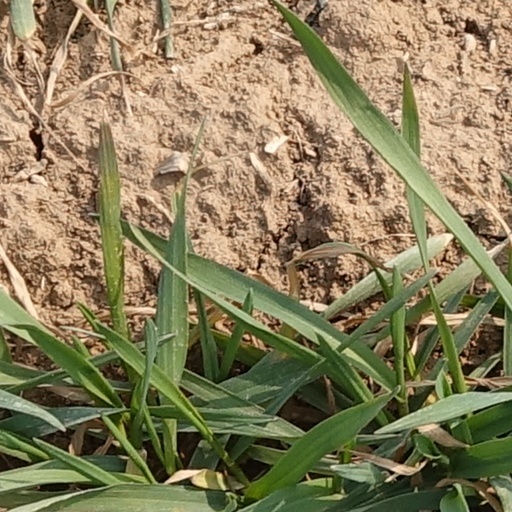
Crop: wheat